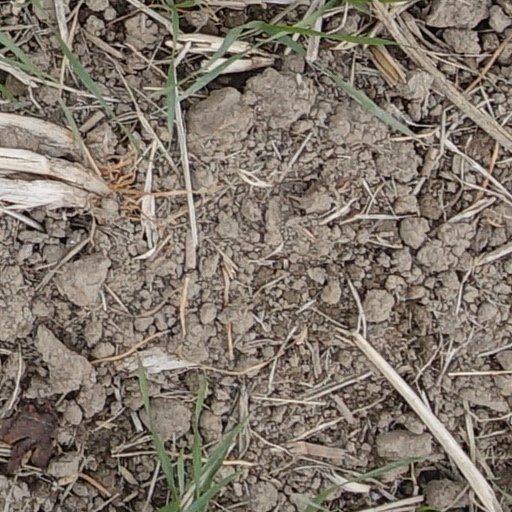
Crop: wheat